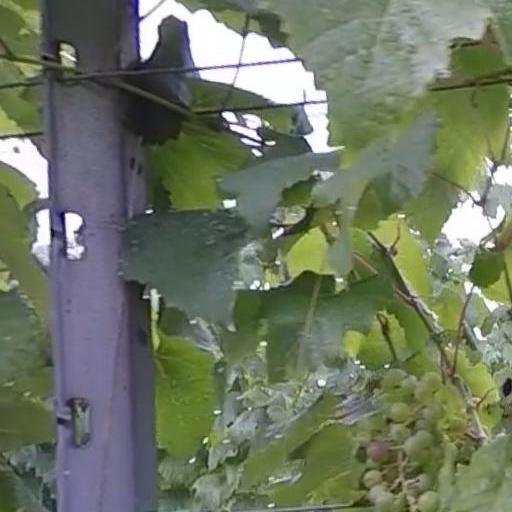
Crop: grape